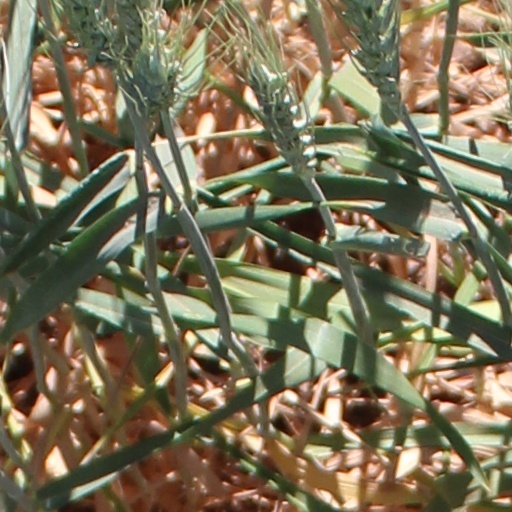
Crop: wheat